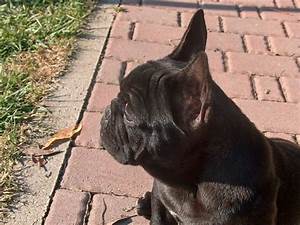
Label: dog